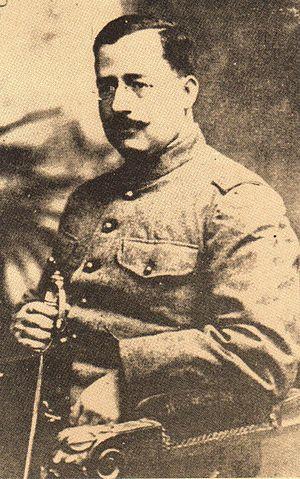
Salvador Alvarado Rubio était un militaire et personnage d'État mexicain qui a participé à la Révolution mexicaine, général de l'armée Constitutionaliste sous les mandats de Venustiano Carranza. Il a été gouverneur du Yucatán de 1915 à 1917. Il y a une commune Salvador Alvarado dans l'état de Sinaloa, où il est né.